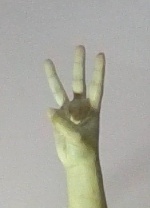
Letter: thaa